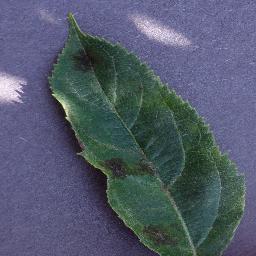
Label: Apple___Apple_scab